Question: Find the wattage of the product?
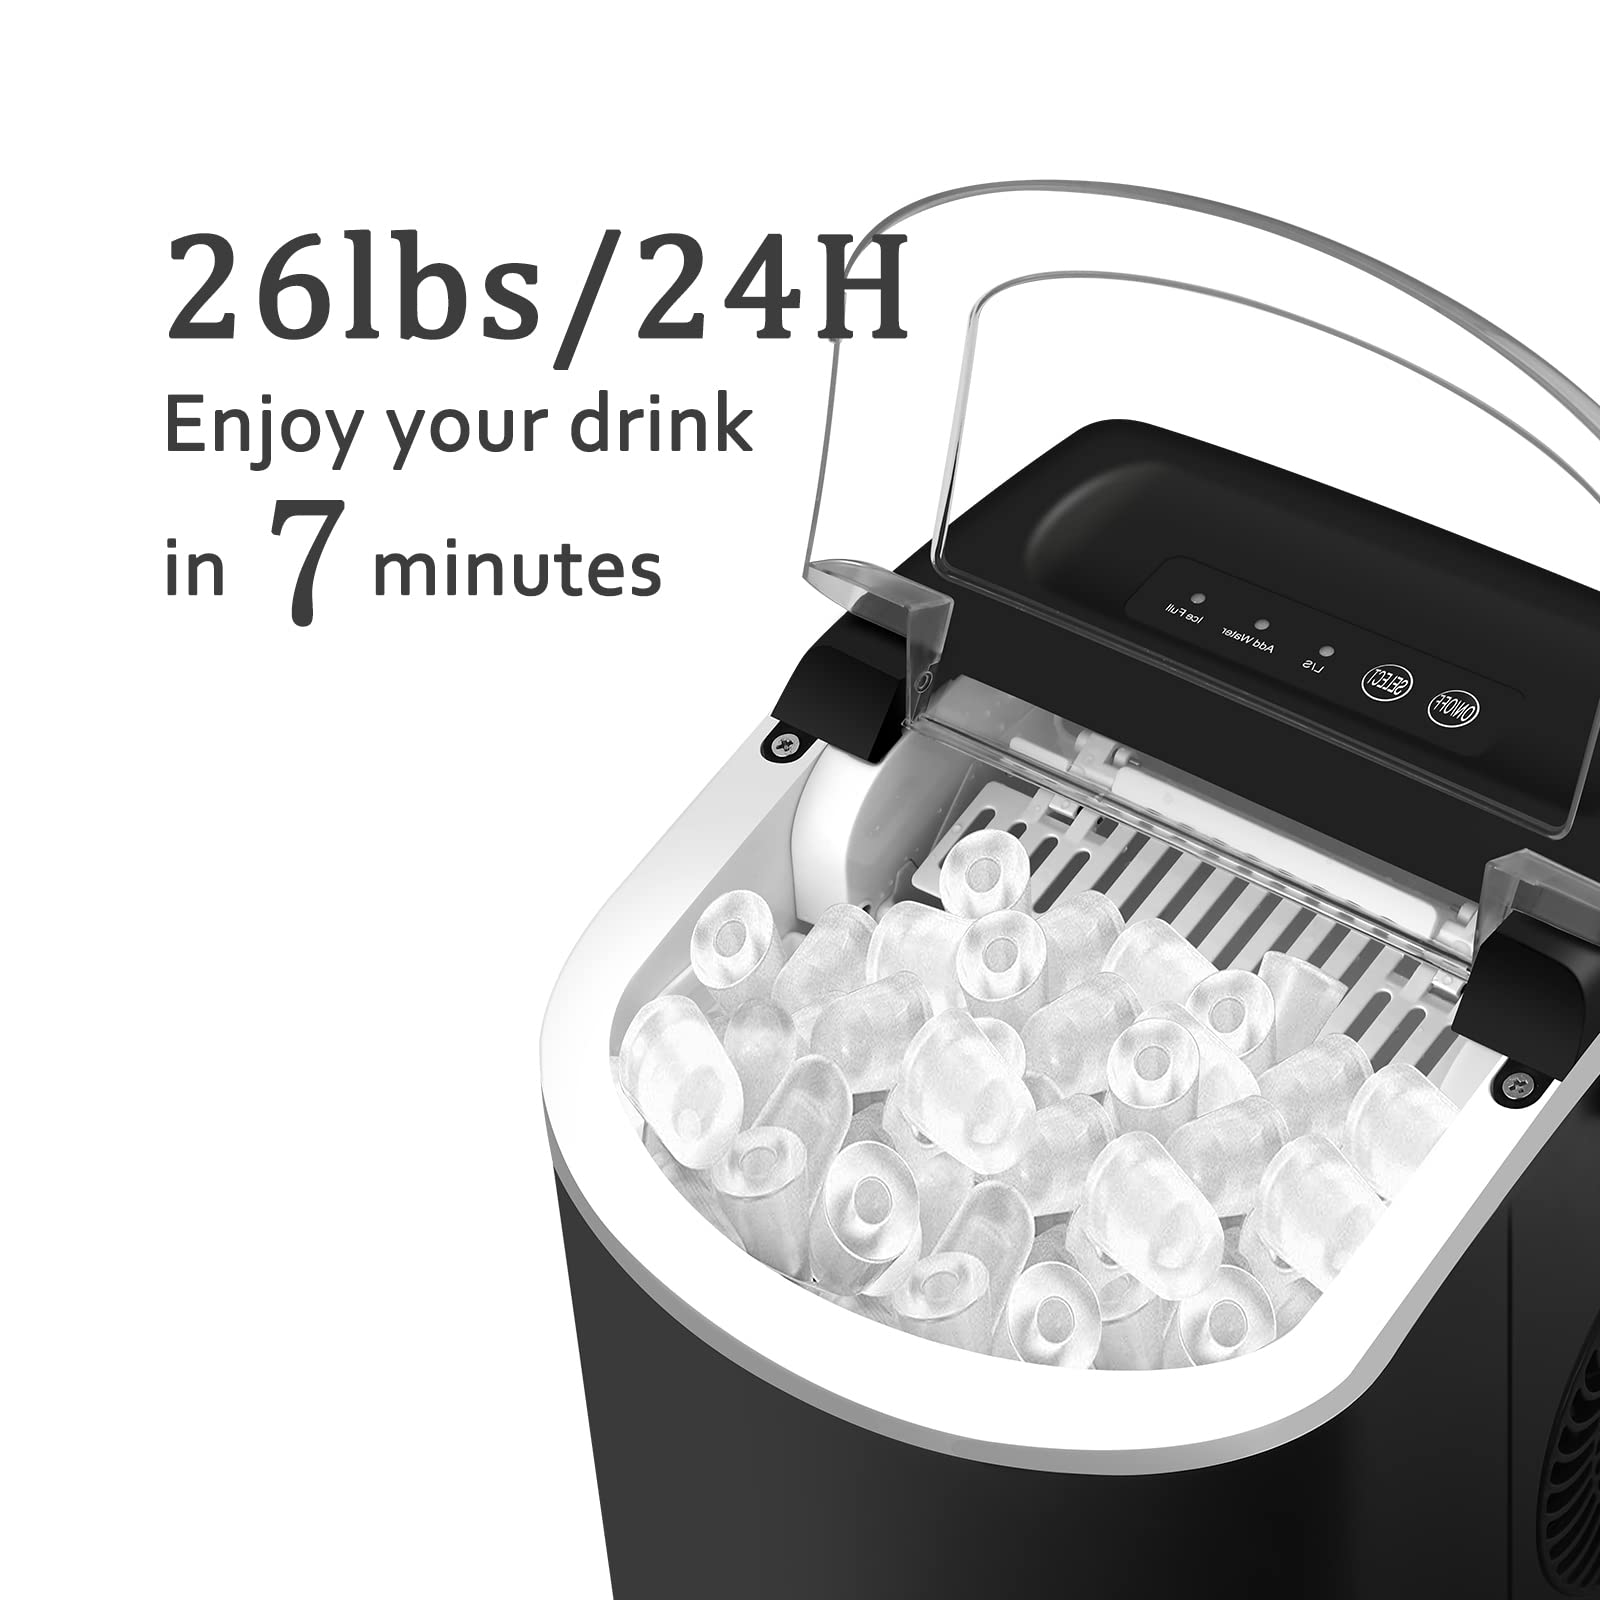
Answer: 1916.0 watt